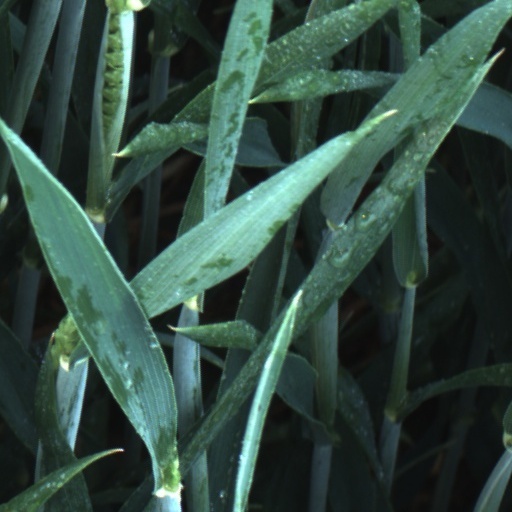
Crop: wheat